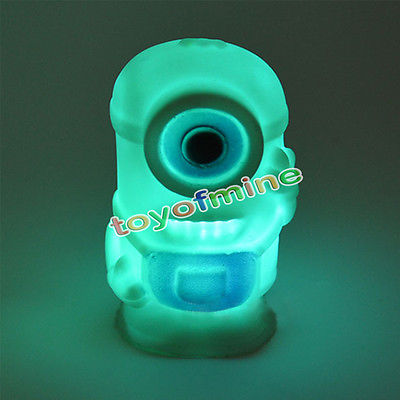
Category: lamp